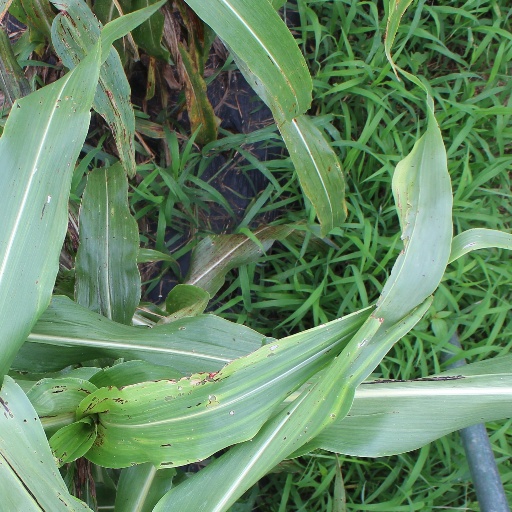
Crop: sorghum